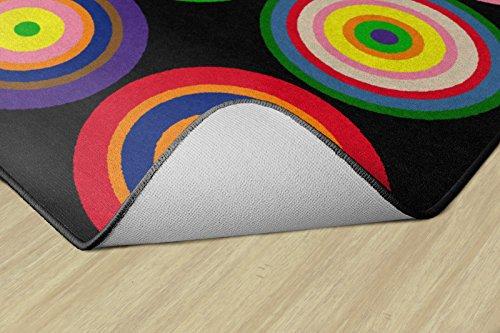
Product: Flagship Carpets FE160-58A Color Rings Black (Seats 35) Children's Classroom Seating Rug, Rectangle, 10'6"x13'2"
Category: Home & Kitchen | Home Décor | Kids' Room Décor | Rugs
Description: Certified and Safe - CRI Green Label Plus certified for lowest emitting carpet on the market; Class 1 Flammability Rating.
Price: Total price:
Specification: Product Dimensions:         129 x 158 x 0.5 inches ; 70 pounds    |Shipping Weight: 77 pounds (View shipping rates and policies)|ASIN: B00LTD434G|Item model number: FE160-58A|    #440    in Kids' Rugs